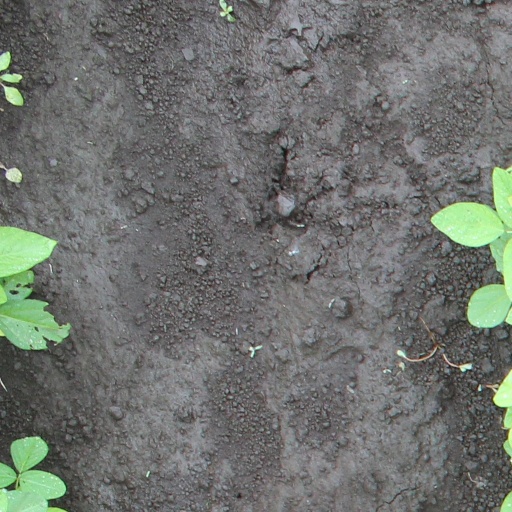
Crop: soybean